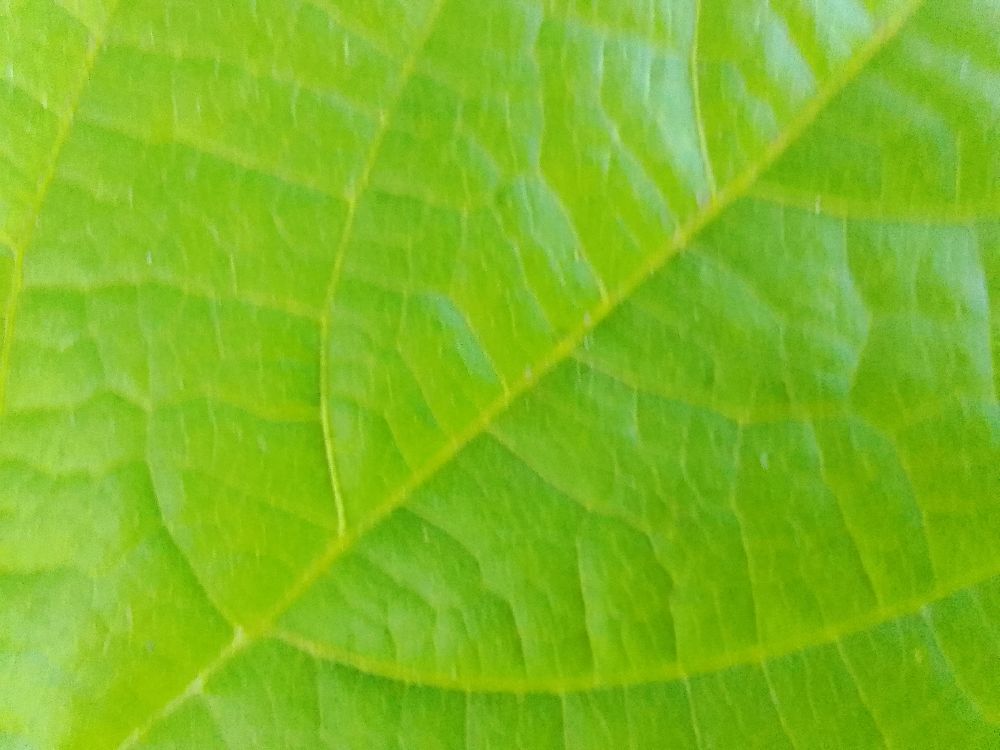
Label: healthy